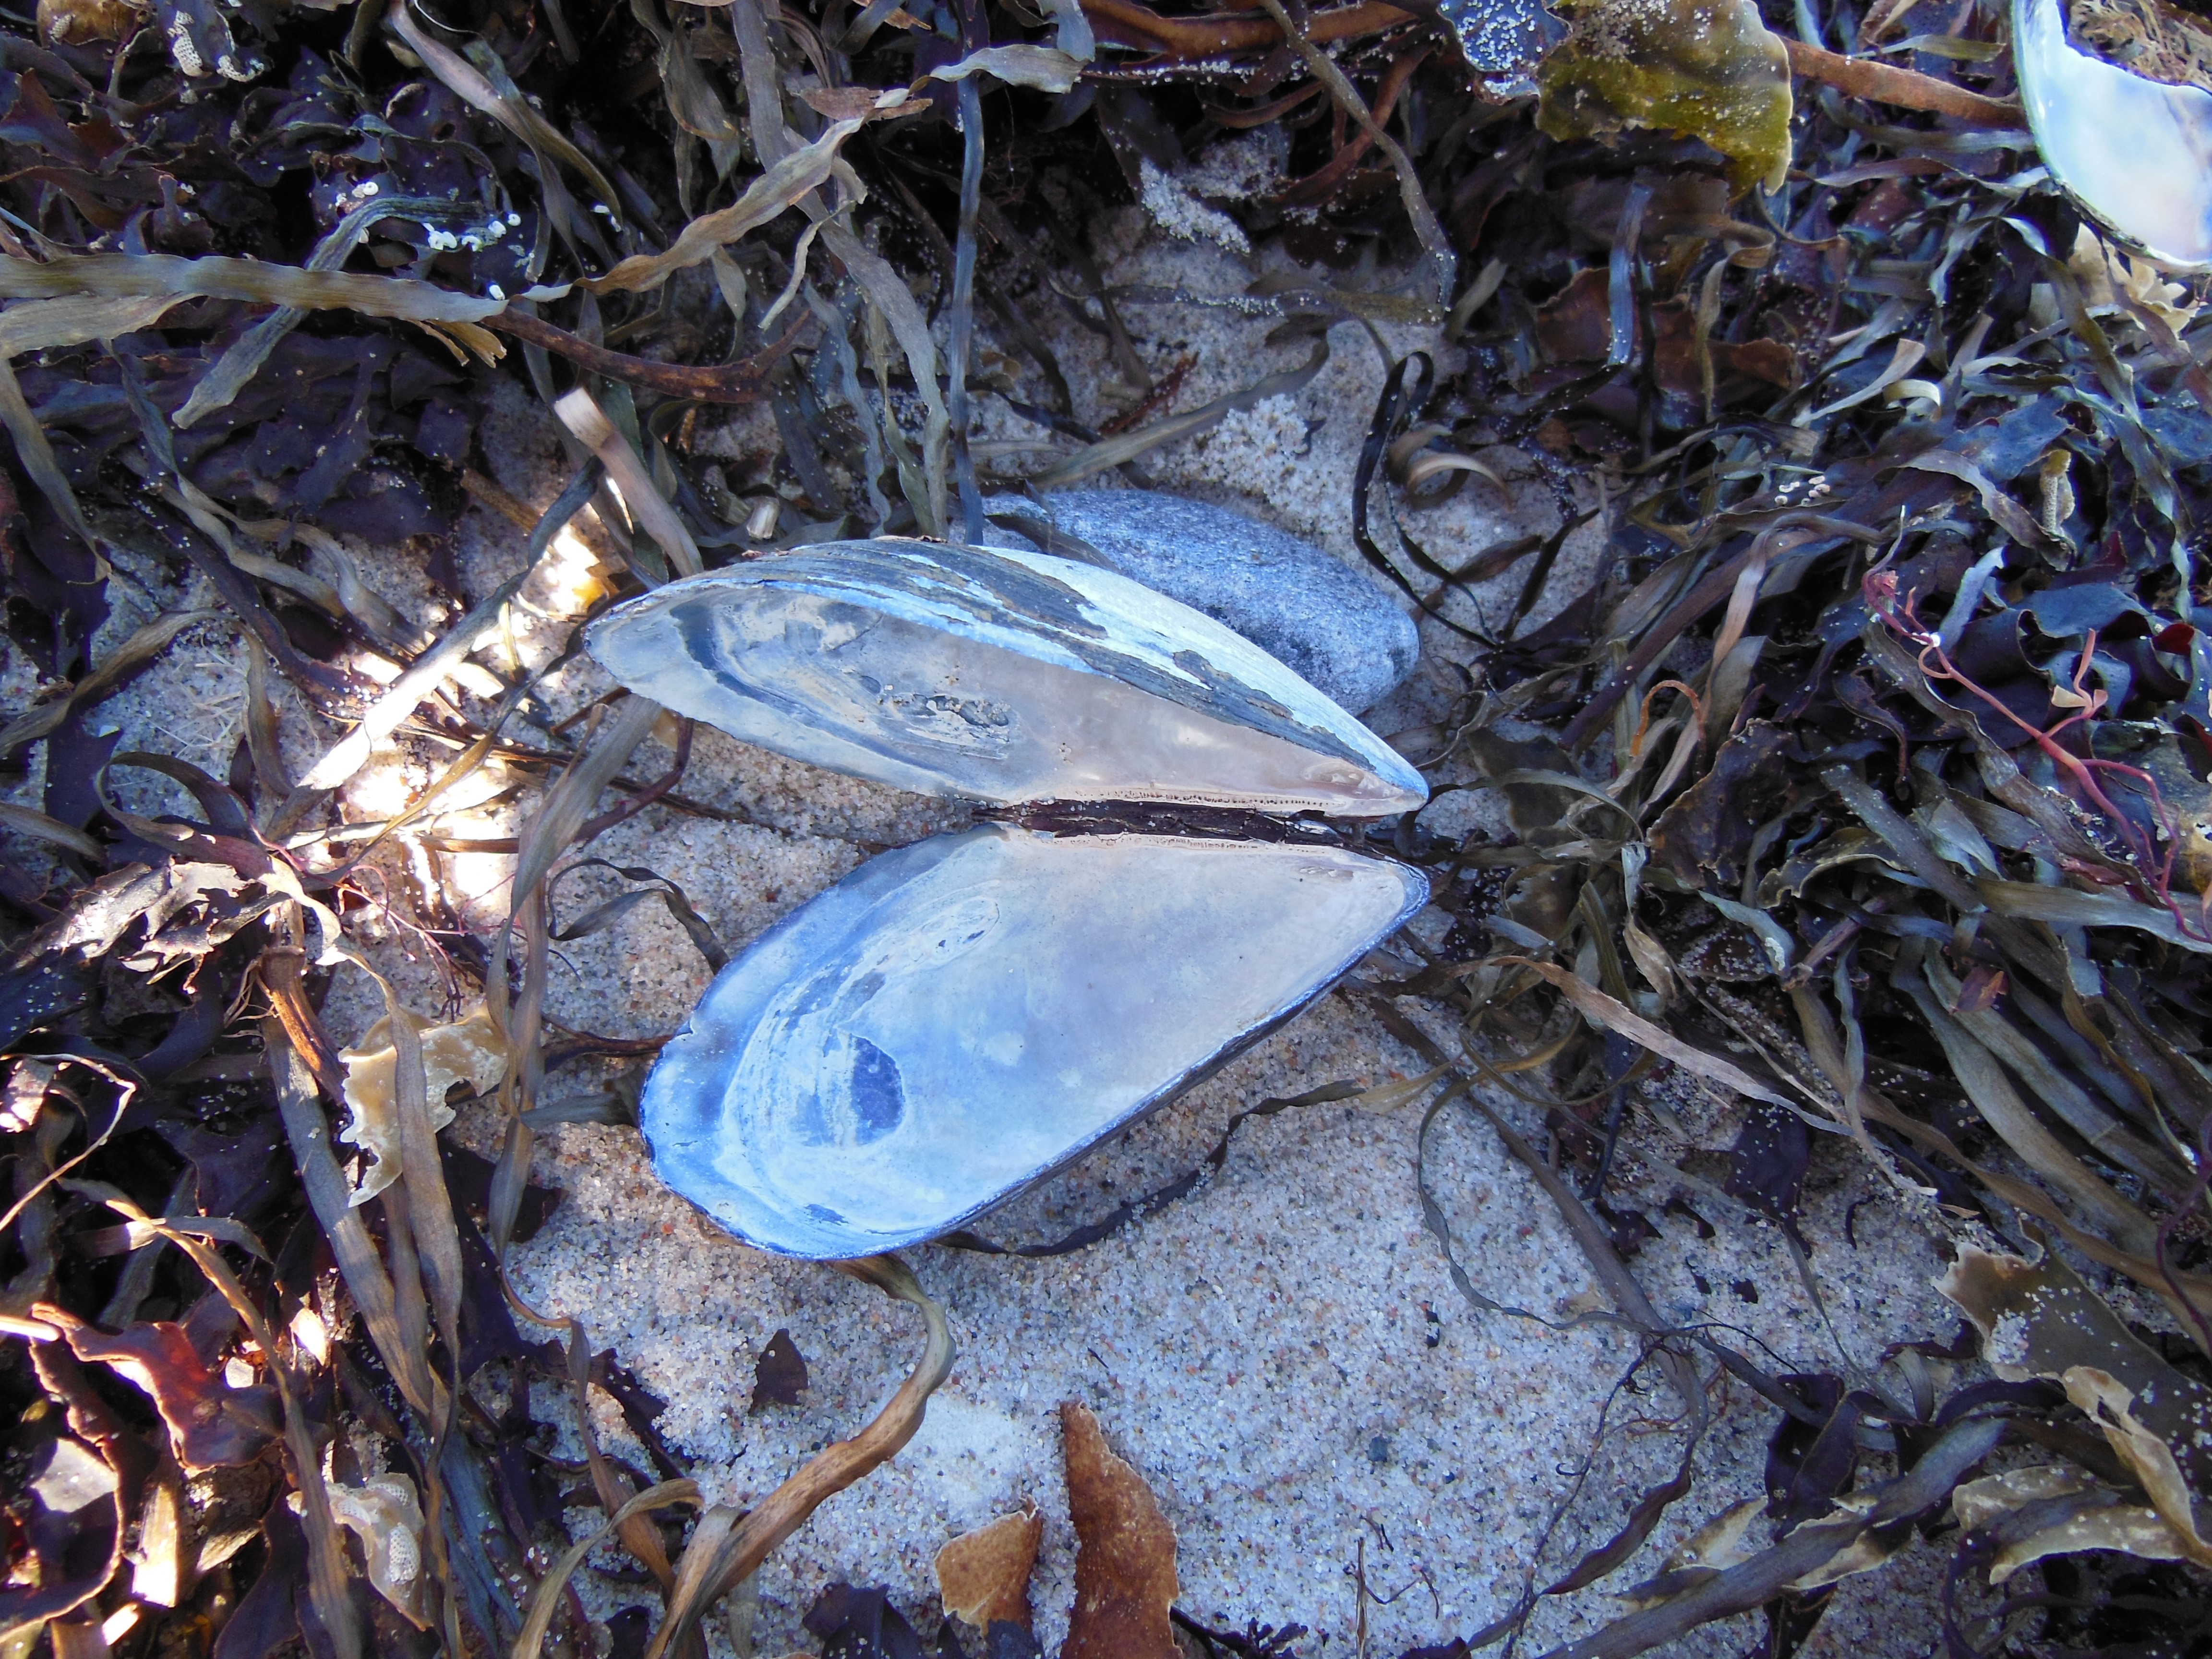
sand, rock, sunshine, white, leaf, wildlife, biology, seaweed, autumn, brown, blue, fauna, clam, mussel, close up, background, beige, clam shell, marine biology